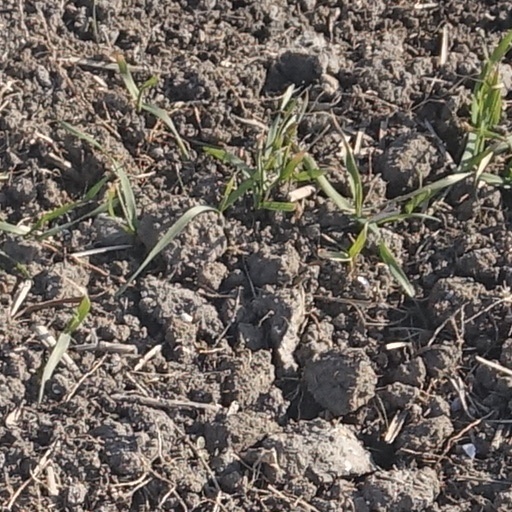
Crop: wheat